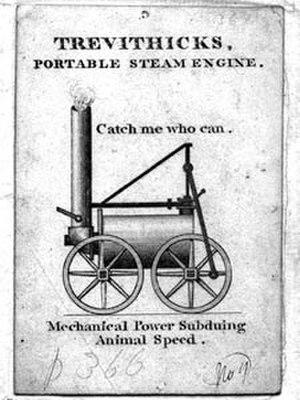
La M'attrape qui peut ! de Richard Trevithick est une locomotive à vapeur de démonstration, qui fut la première, pendant l'été 1808, à proposer des trajets payants à des passagers.